North Carolina State Monument (Gettysburg, Pennsylvania)

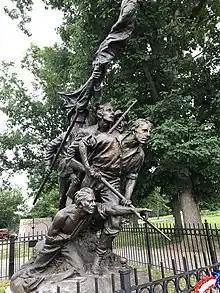

The North Carolina Monument is a North Carolina memorial of the American Civil War commemorating the 32 Carolina regiments in action at the Battle of Gettysburg. The monument is a public artwork by American sculptor Gutzon Borglum located on Seminary Ridge, West Confederate Avenue, in the Gettysburg National Military Park.